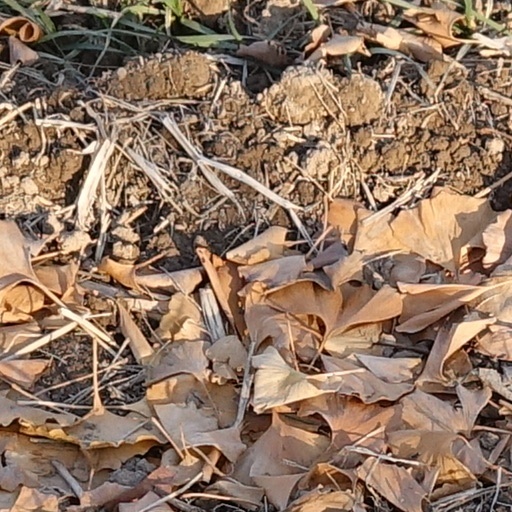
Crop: wheat